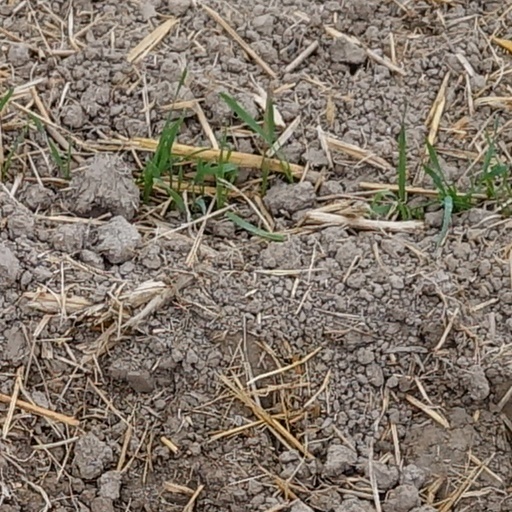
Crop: wheat